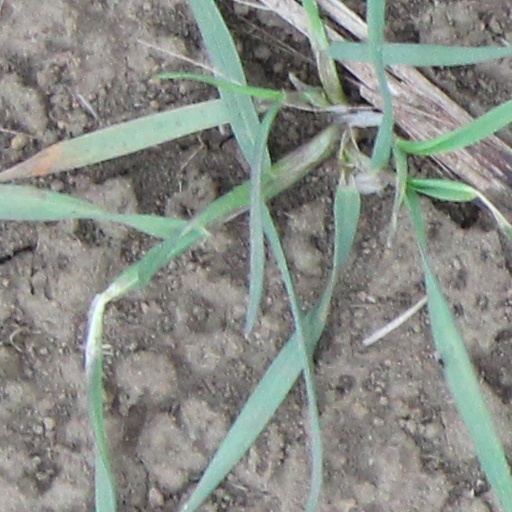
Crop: wheat